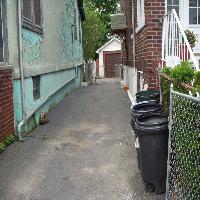
Weather: cloudy or overcast